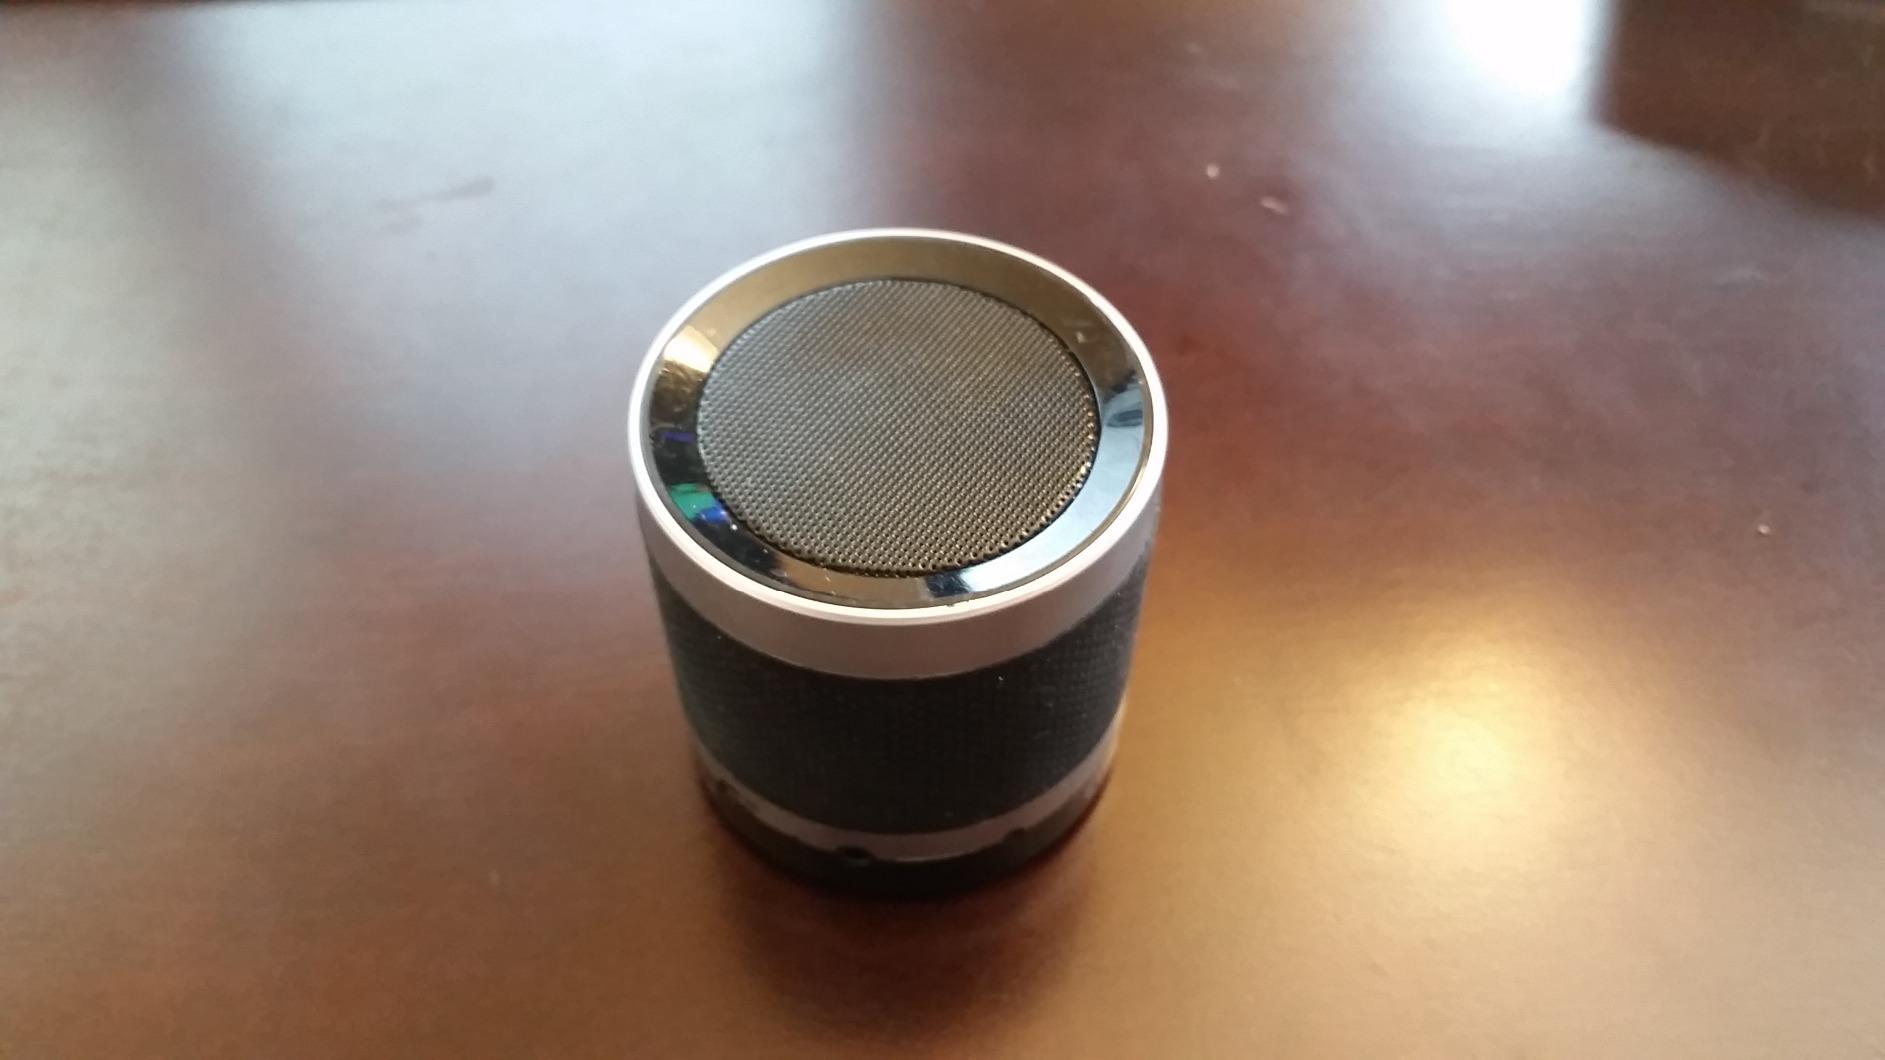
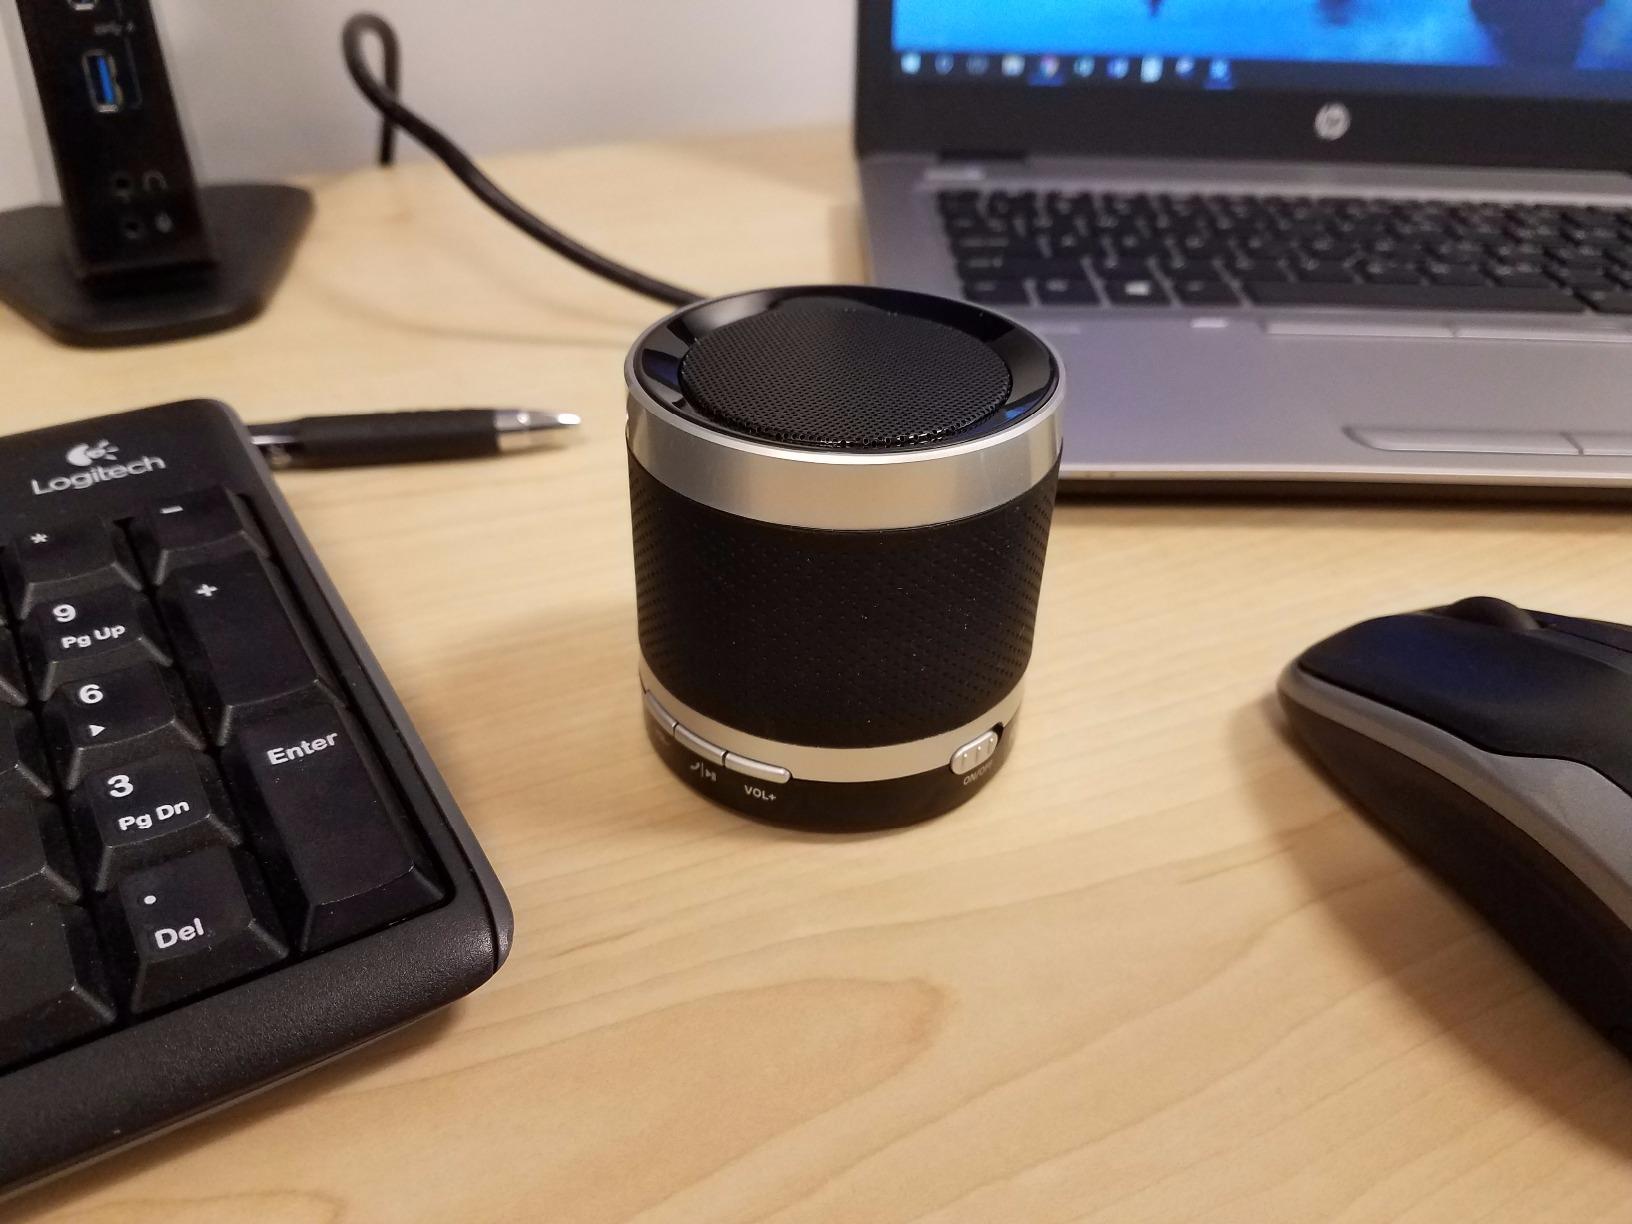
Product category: speaker
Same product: yes